St Andrew's Church, Woodwalton

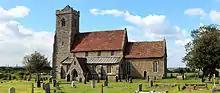
St Andrew's Church, Woodwalton, from the southeast

St Andrew's Church is a redundant Anglican church standing in an isolated position in fields about to the north of the village of Woodwalton (often Wood Walton) in Huntingdonshire, Cambridgeshire, England. It is about to the east of the East Coast Main Line and is visible from the passing trains. The church is recorded in the National Heritage List for England as Grade II* listed, and is under the care of the Friends of Friendless Churches.